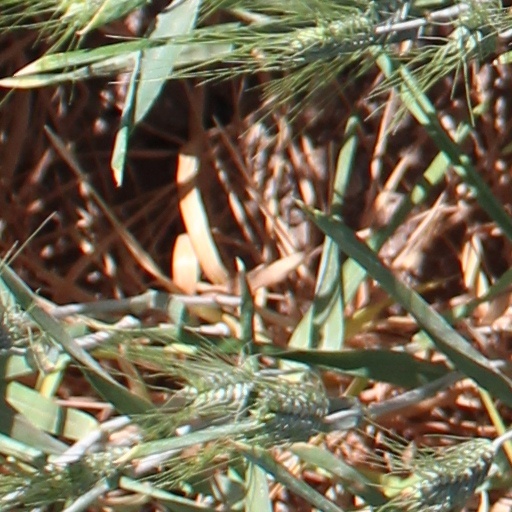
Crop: wheat